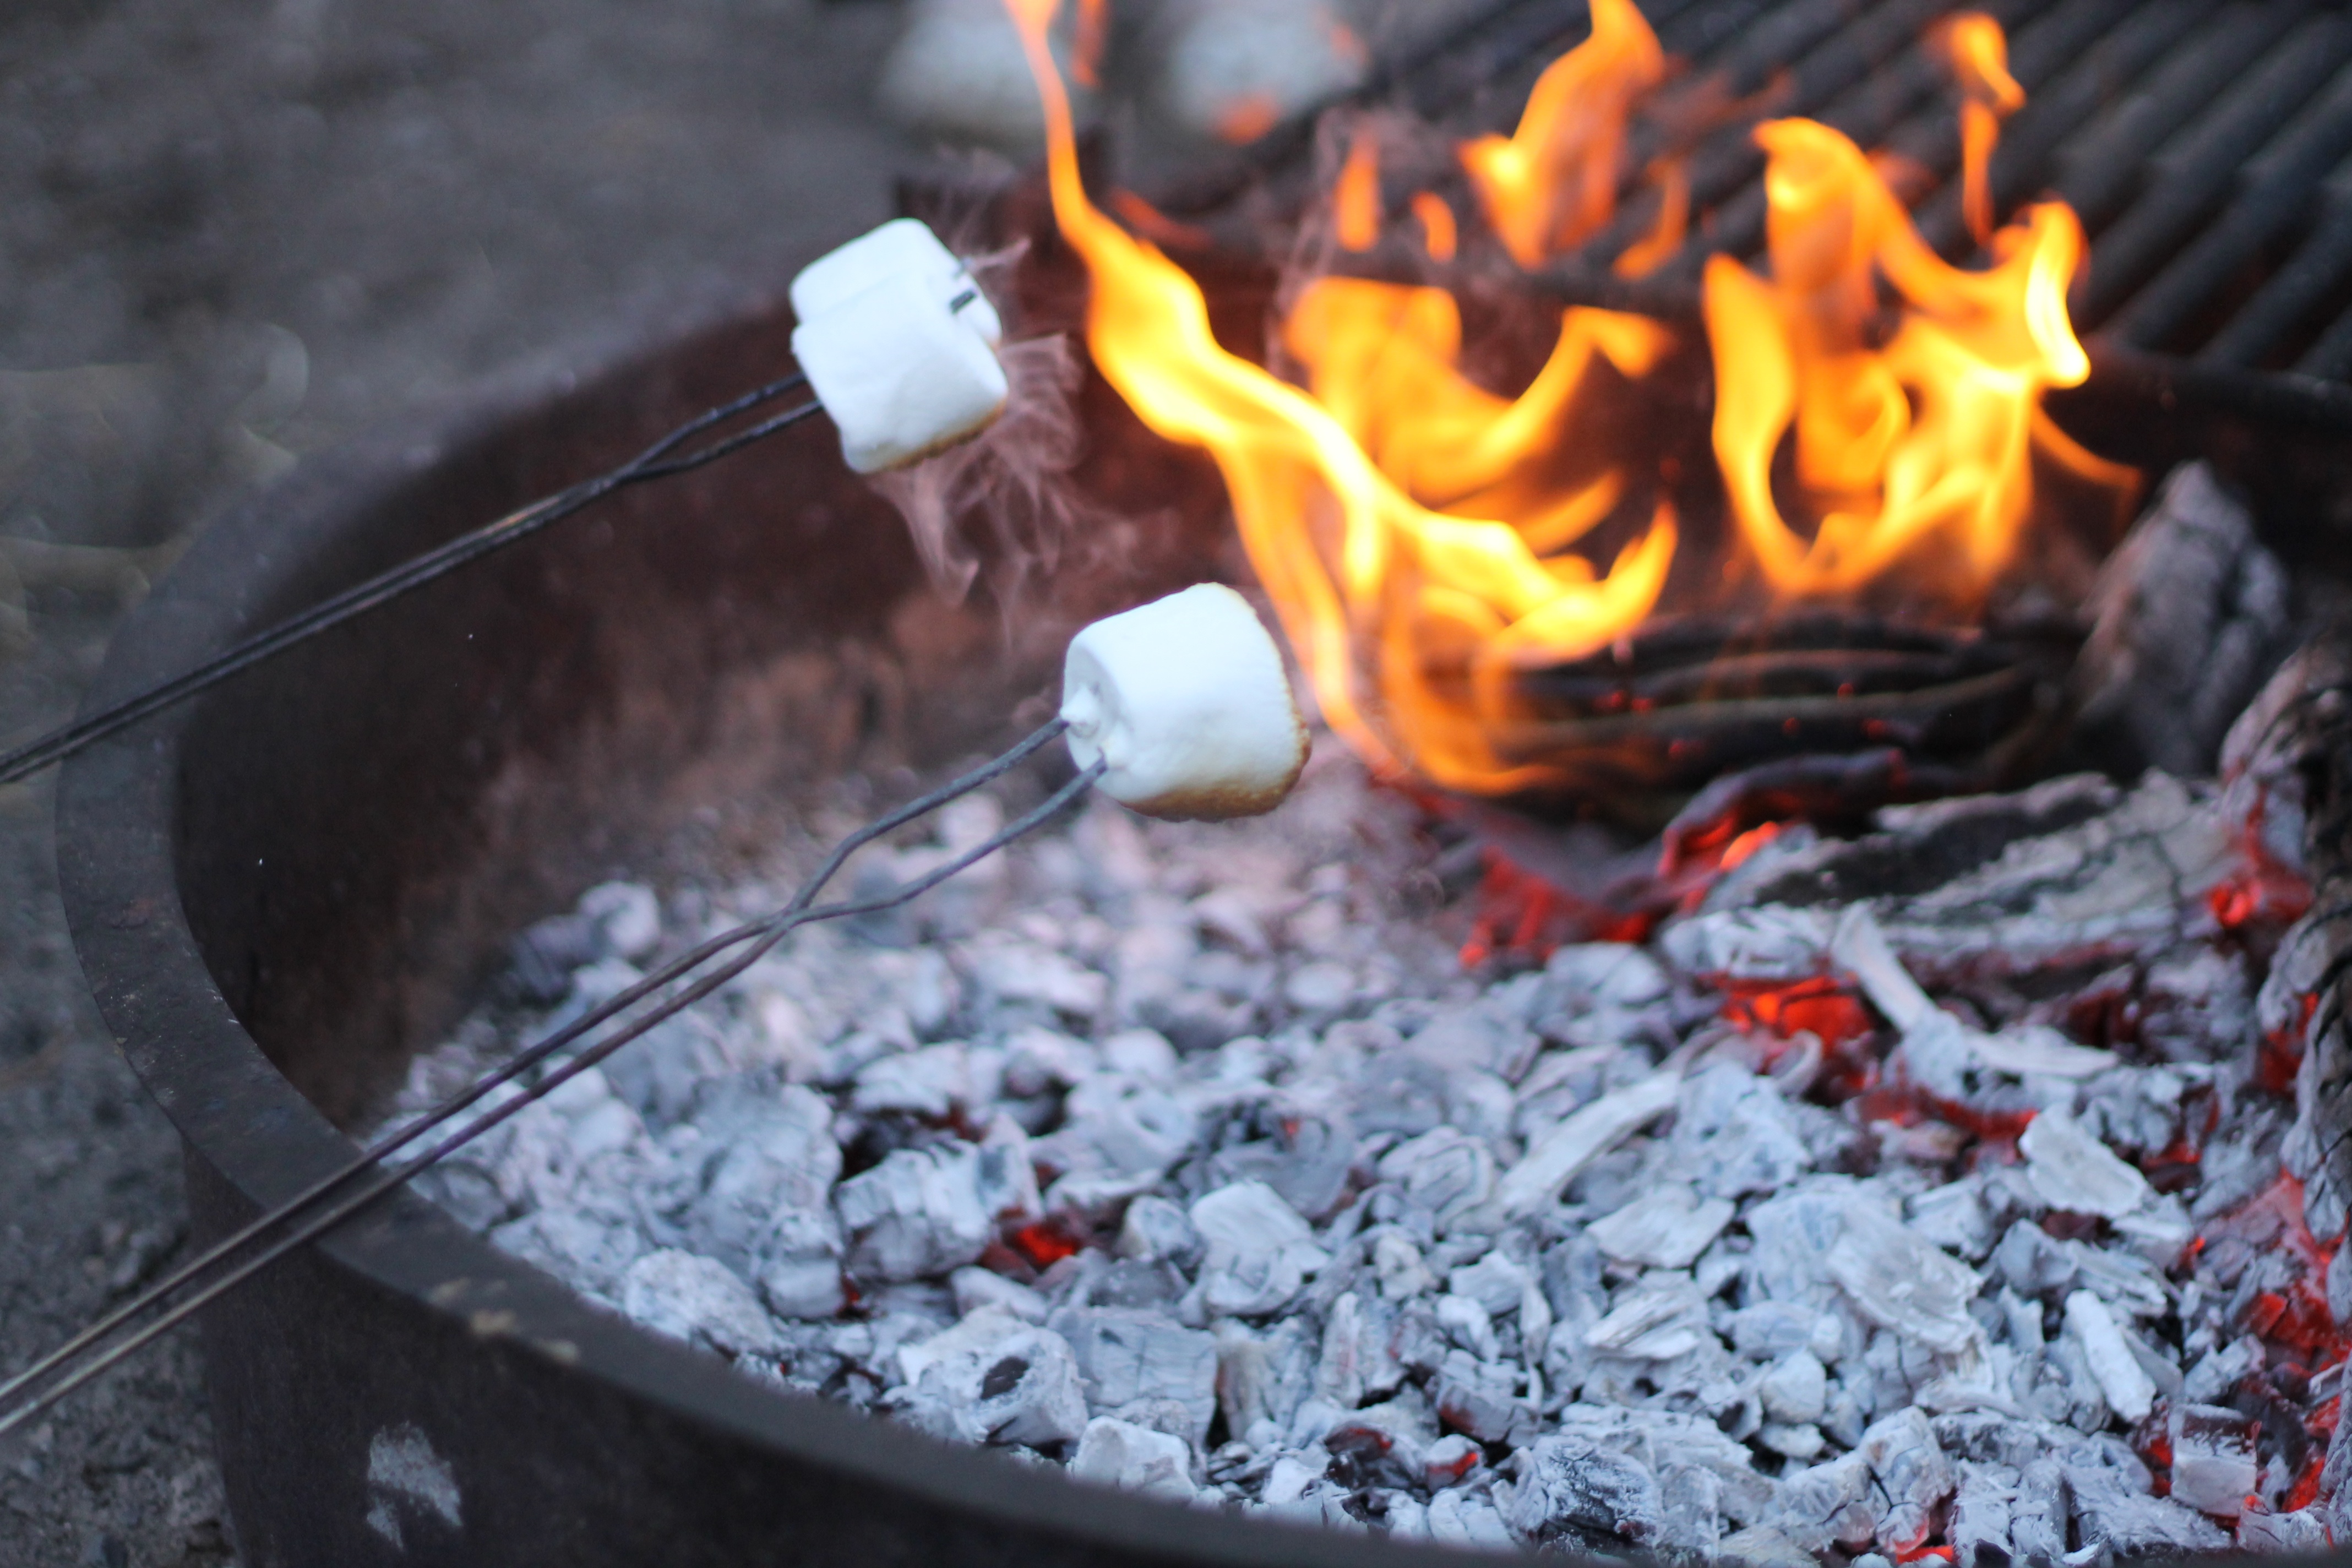
food, fire